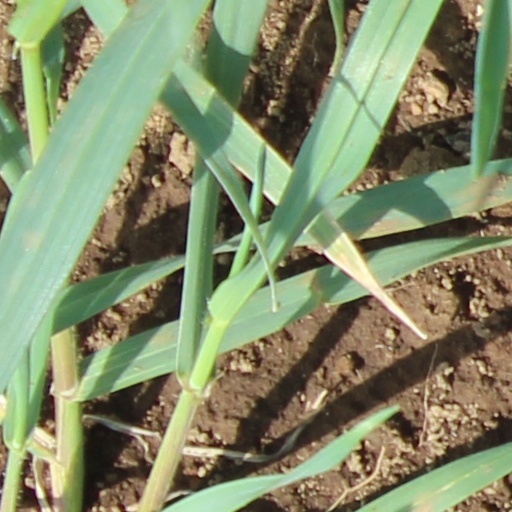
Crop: wheat